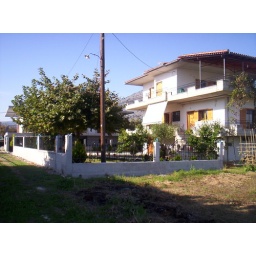
house in louro with new wall